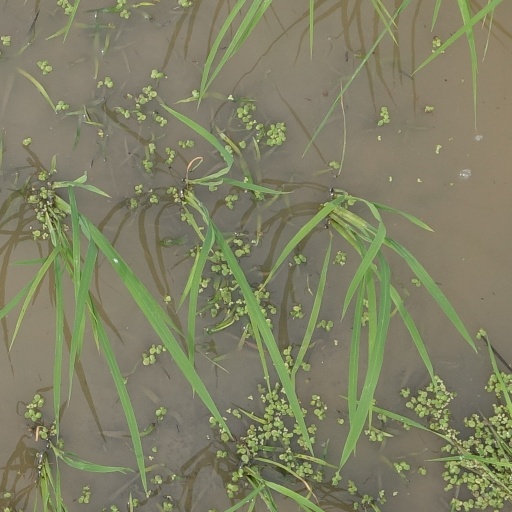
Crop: rice